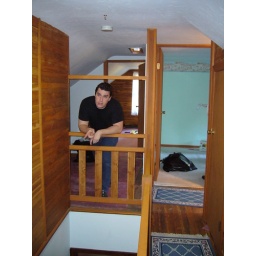
upstairs in the brown house